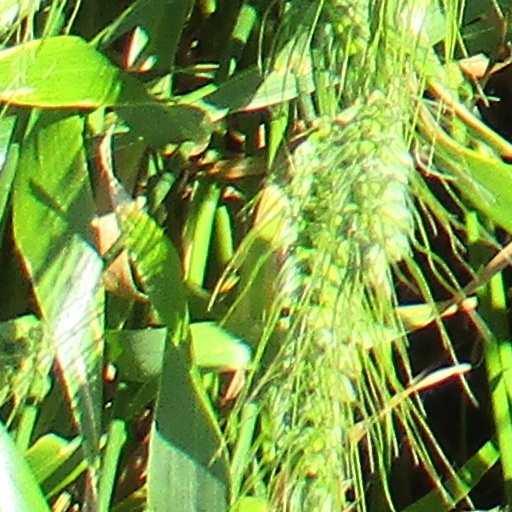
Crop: wheat